Shadows on the Stairs

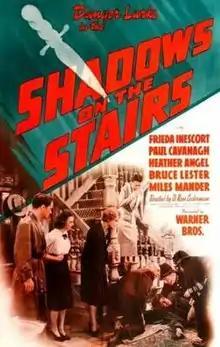
Film poster

Shadows on the Stairs is a 1941 American mystery film directed by D. Ross Lederman and starring Frieda Inescort, Paul Cavanagh and Heather Angel. It is based on Frank Vosper's play "Murder on the Second Floor". The British subsidiary of Warner Brothers had previously produced a film adaptation of the work in 1932.